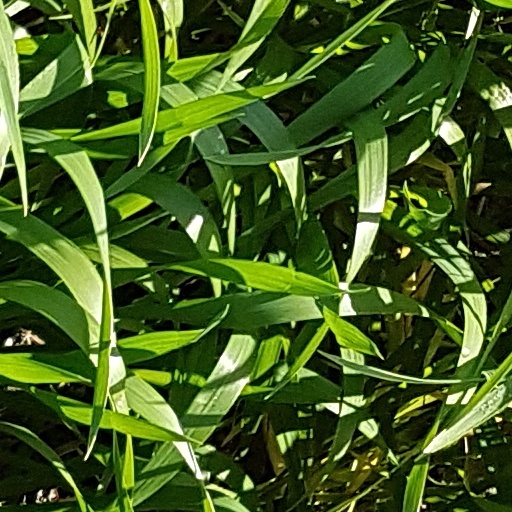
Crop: wheat